List of secondary highways in Cochrane District

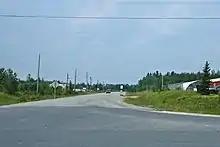
Terminus of Highway 579 at Cochrane

Secondary Highway 581, commonly referred to as Highway 581, is a secondary highway in the Canadian province of Ontario. Located within Cochrane District, the highway extends from Ontario Highway 11 in the community of Moonbeam north for to the entrance of René Brunelle Provincial Park.